Culture of Singapore

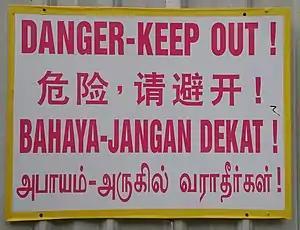
Sign board with warnings in Singapore's four main languages: English, Chinese, Malay and Tamil

The major public holidays reflect the mentioned racial diversity, including Chinese New Year, Buddhist Vesak Day, Muslim Eid ul-Fitr (known locally by its Malay name Hari Raya Puasa), Hindu Diwali (known locally by its Tamil name Deepavali) and Christmas, Good Friday (By Christians), and New Year's Day are also public holidays.